Marseille

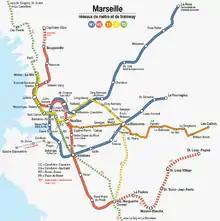
Metro and tramway network

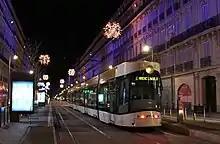
The new tramway

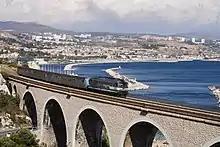
SNCF BB 67400 (567573) on the Viaduc de Corbières, near L'Estaque and towards the Côte Bleue, 2006

A number of the faculties of the three universities that comprise Aix-Marseille University are located in Marseille: